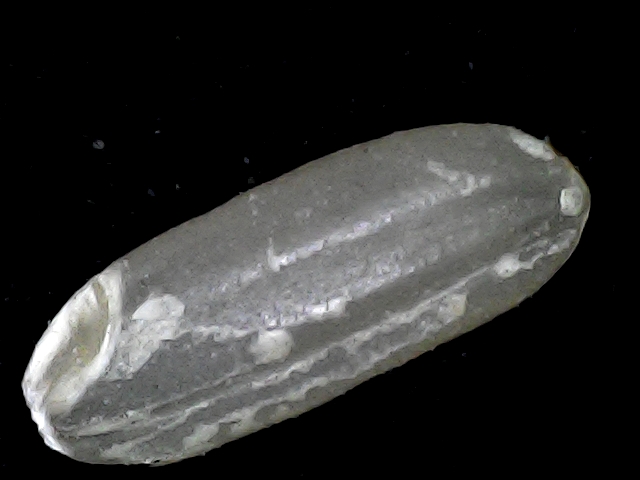
Rice variety: BD72